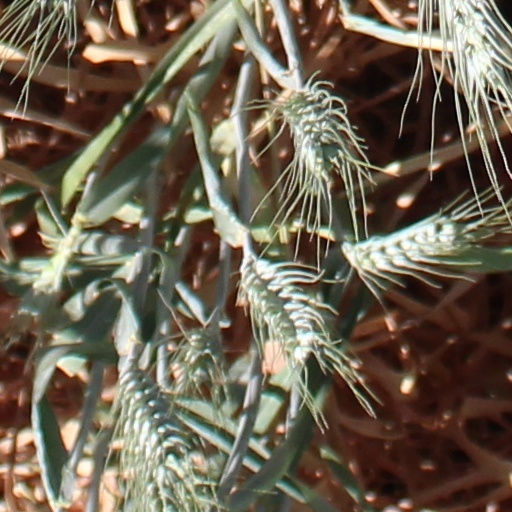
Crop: wheat